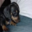
Label: dog